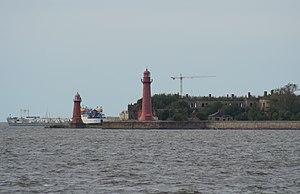
L'île de Kotline est une île russe située à l'entrée de la baie de la Néva à 25 km à l'ouest-nord-ouest de Saint-Pétersbourg. Son extrémité orientale abrite la ville fortifiée de Kronstadt. L'entrée du port de Kronstadt ne se trouve qu'à 4,9 km au nord de la ville de Lomonossov, dans la banlieue ouest de Saint-Pétersbourg.